Armand Traoré

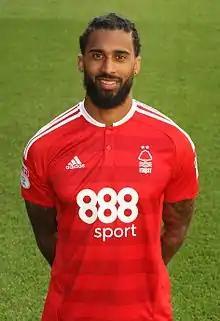
Traoré with Nottingham Forest in 2016

Armand Mouhamed Traoré (born 8 October 1989) is a former professional footballer who played as a left back. Traoré is a product of the Arsenal Academy. Born in France, he represented France at under-19 and under-21 levels, but since opted to represent his parents' native country, Senegal, at senior level.